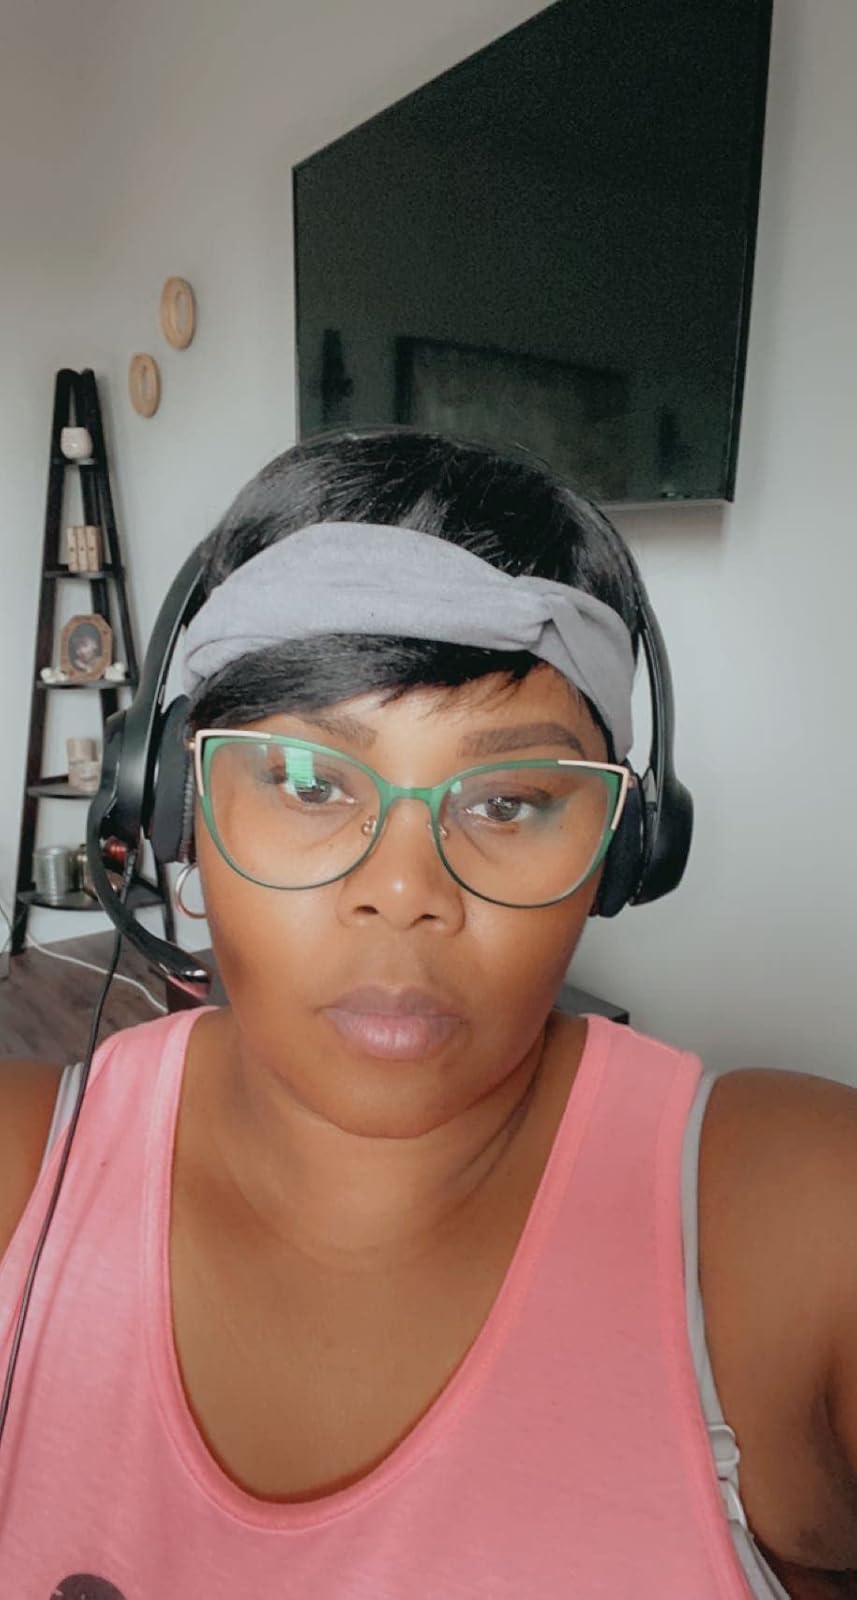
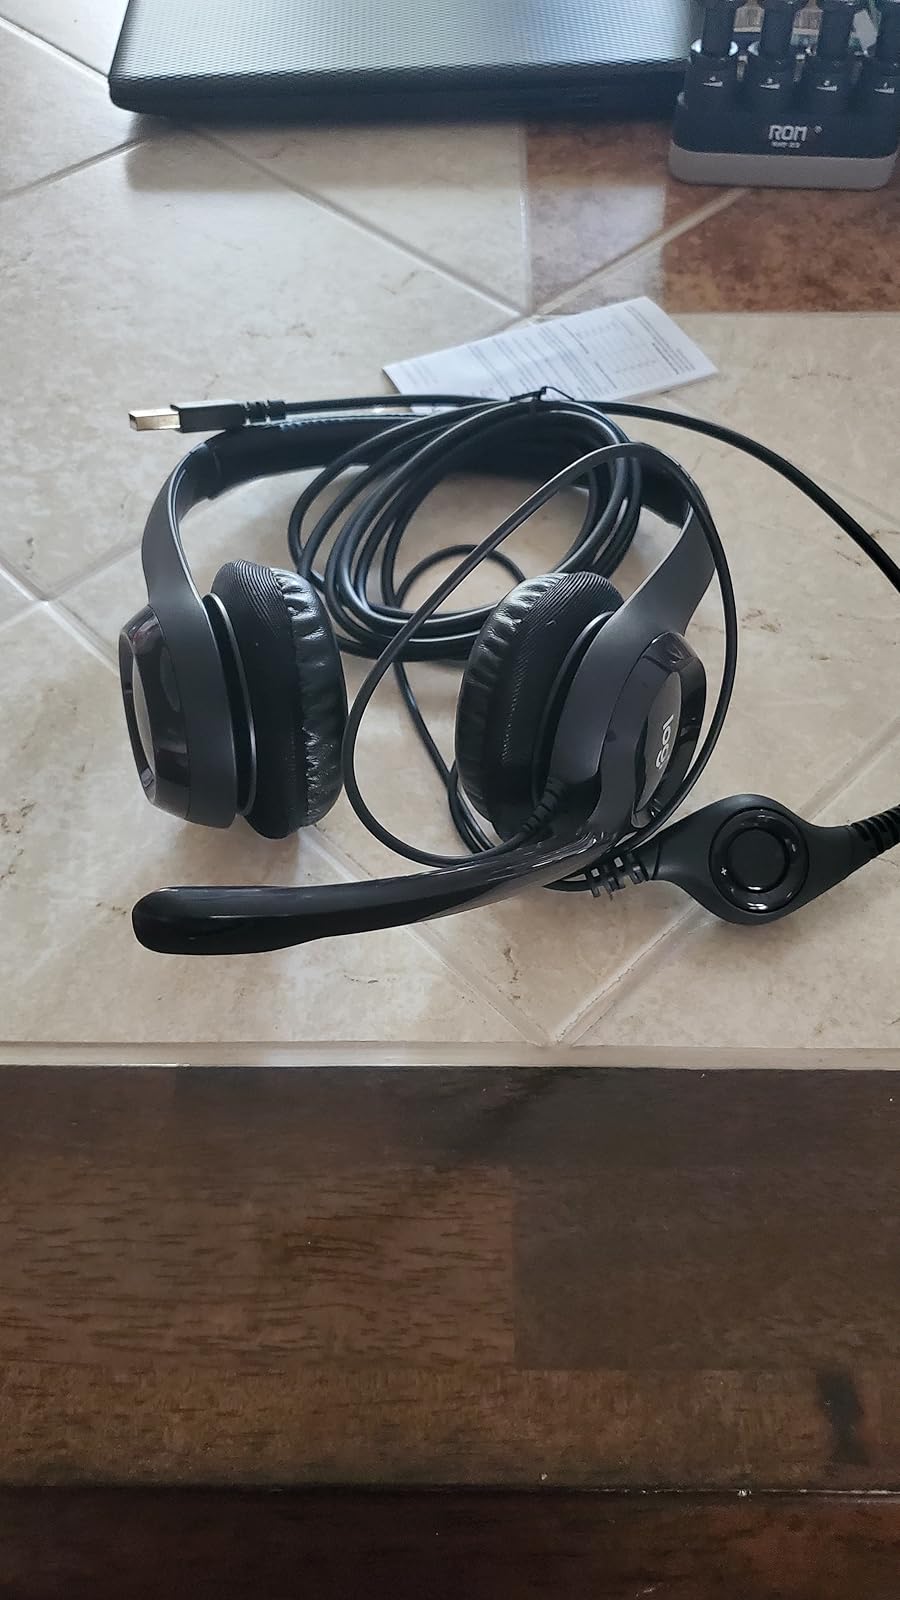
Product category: headphones
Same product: yes